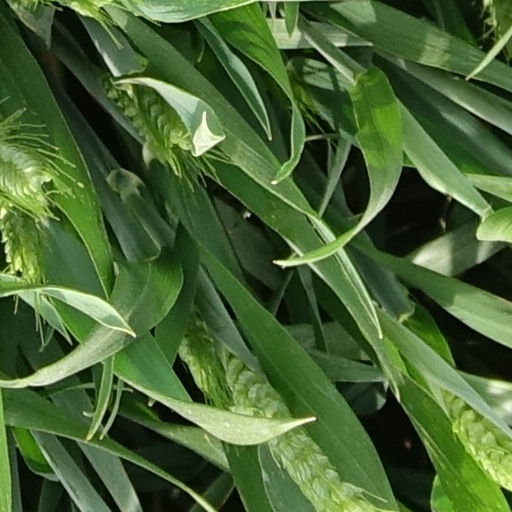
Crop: wheat